Búng Bình Thiên

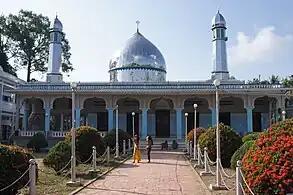
Chams MasJid Khoy Ri Yah in the Nhơn Hội village

The area around Búng Bình Thiên is home to many ethnic Cham people who live around the lake and in the villages of Khánh Bình, Nhơn Hội and Quốc Thái. In modern times, the local Cham engage in the modern world, developing businesses and participating in cultural and artistic activities.